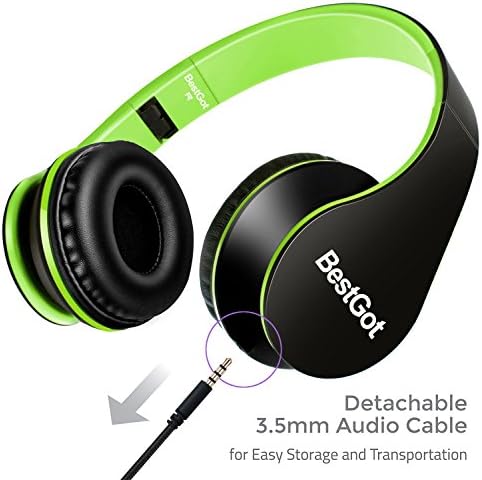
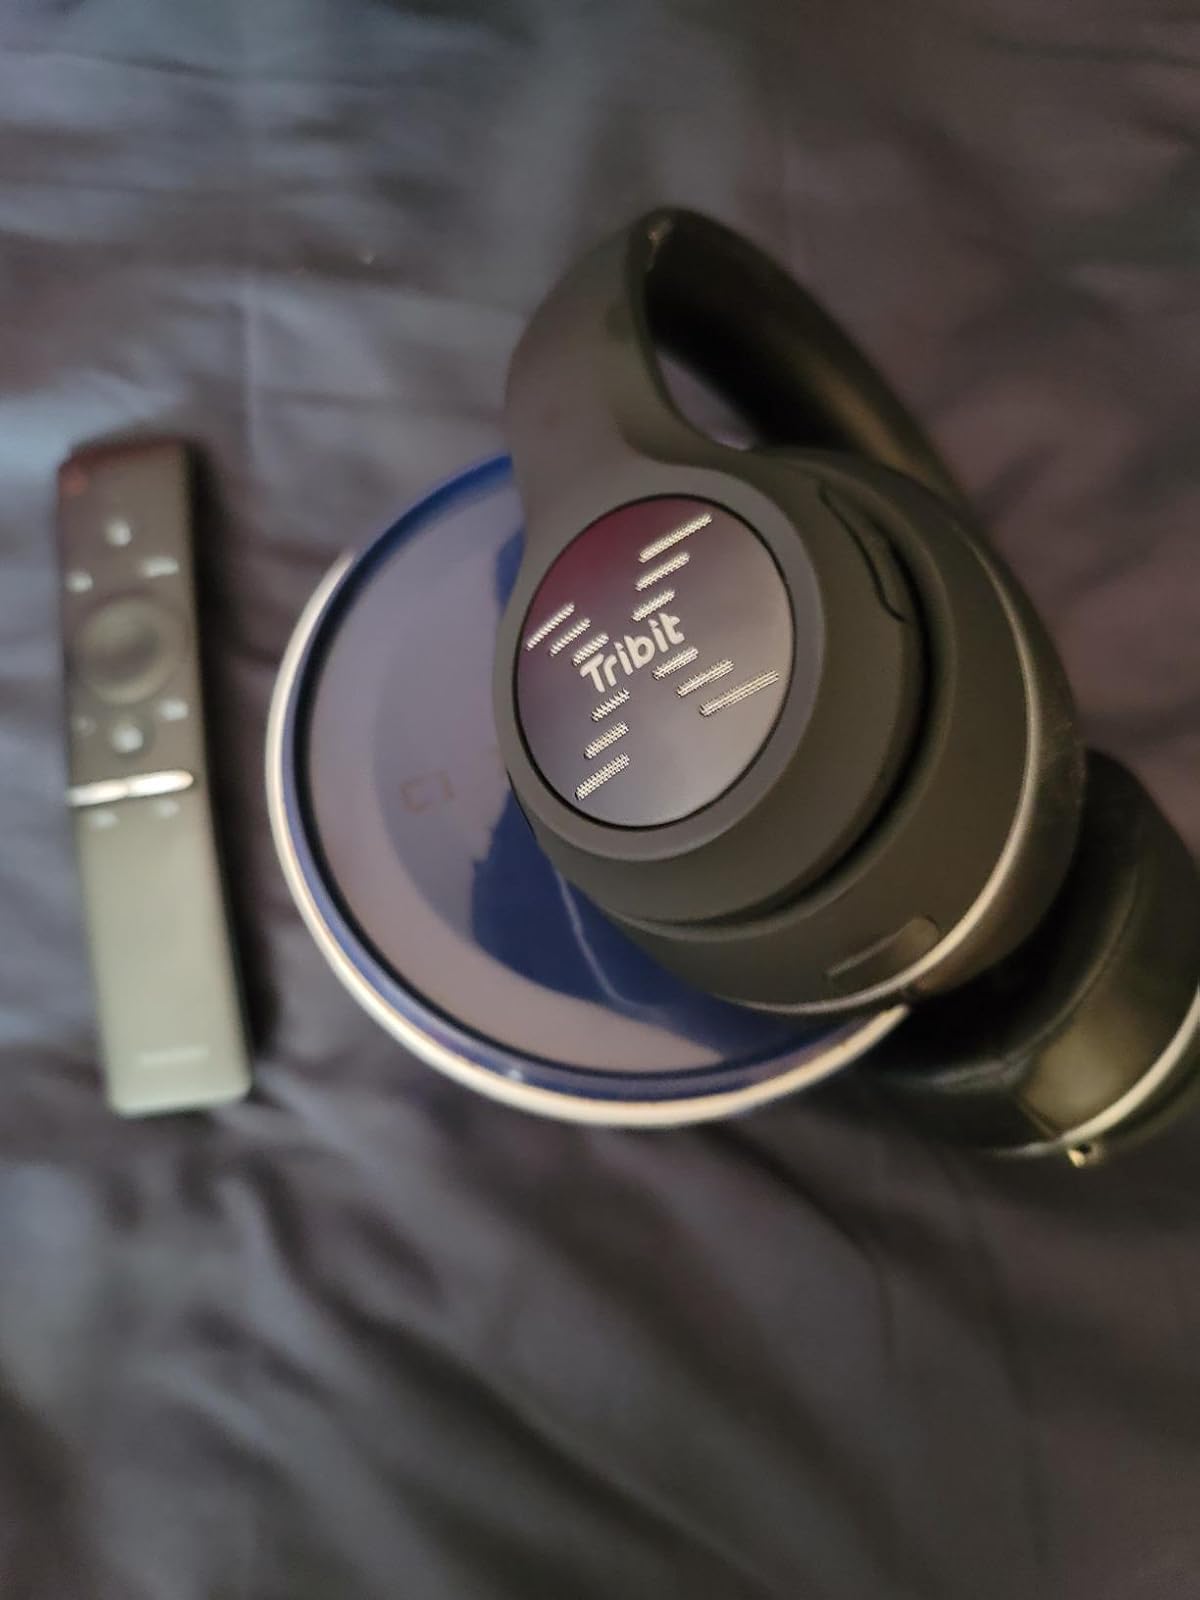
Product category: headphones
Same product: no